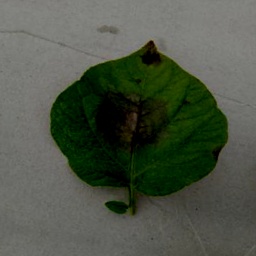
Etiqueta: Late Blight